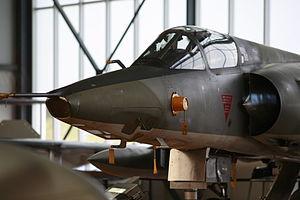
Le Mirage III est un avion multirôle conçu par le constructeur aéronautique français Dassault Aviation à la fin des années 1950. C'est le premier avion de combat de conception européenne capable de dépasser une vitesse de Mach 2 en vol horizontal.